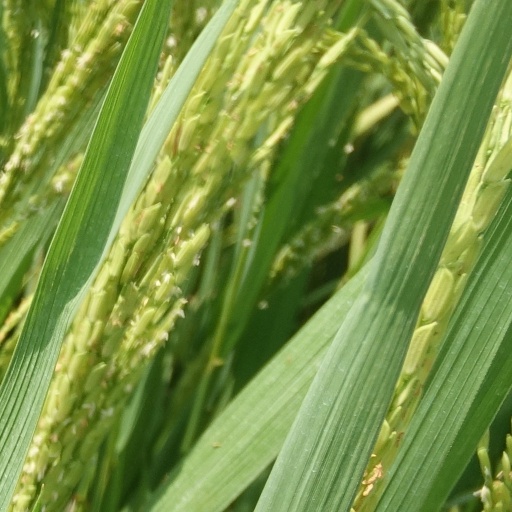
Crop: rice